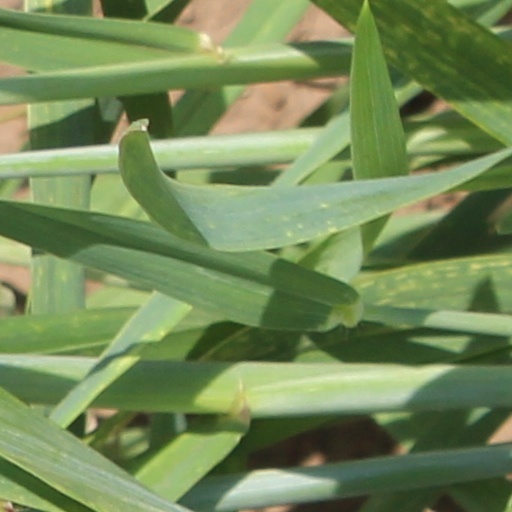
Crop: wheat